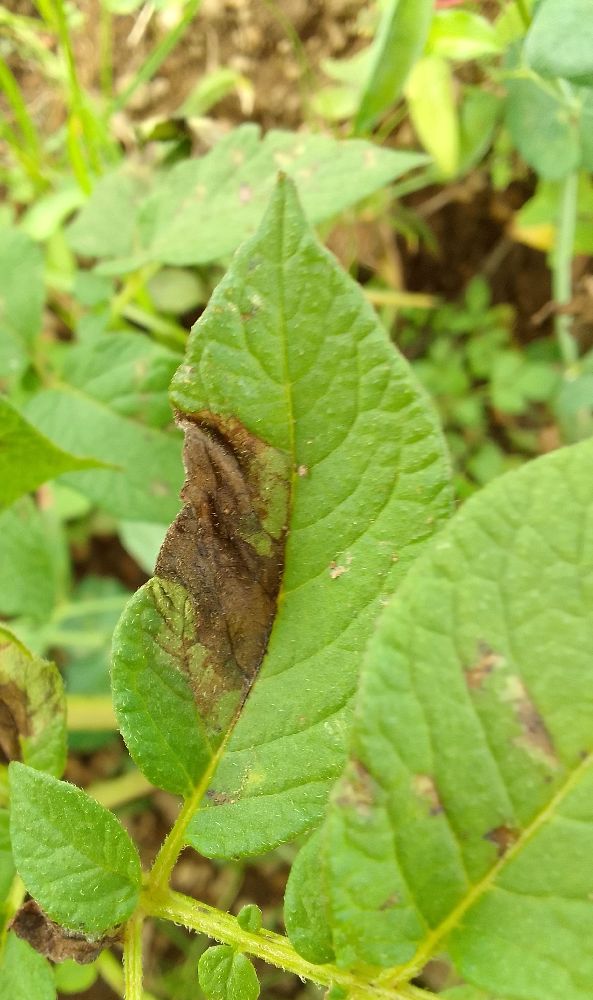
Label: Late blight